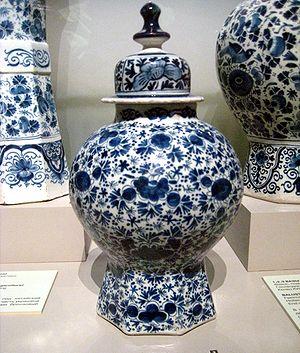
On nomme faïence de Delft ou bleu de Delft la production des manufactures néerlandaises dont la plupart étaient installées dans la région de Delft à partir du XVIIᵉ siècle.